Take It Out in Trade: The Outtakes

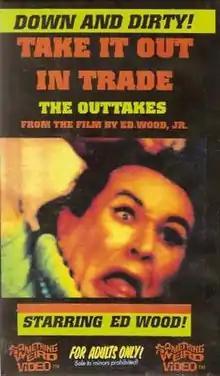
Video box

Take It Out in Trade: The Outtakes is a compilation film of bloopers, alternate takes, behind-the-scenes footage, and deleted scenes from the 1970 soft-core pornographic film, "Take It Out in Trade", directed by Ed Wood The footage is completely silent with an instrumental musical score.